Selfocracy

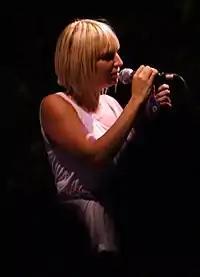
Music critics identified Australian singer Sia as an influence on the songs "Million Eyes" and "Mirror". Nottet himself also stated that she was one of his favorite acts during interviews.

The album opens with its title track, a "symphonic ballad", which features recording artist Blaise Landsbert-Noon talking about mirrors and reflections over "dark but stirring" music. He also tells myths of people who "would have died looking at themselves too long in a mirror", lyrically referencing the narcissist and egoist society surrounding him. The follow-up "Mud Blood" is a 1980s and rock-inspired electropop song that prominently features synthesizers in its refrain. Its "evocative" lyrics discuss on the presence of demons inside people. "Team8", the third song on "Selfocracy", is a pop recording where Nottet advises the listener to become part of the 'team8'. Nottet also references social media and "the fact that humans are becoming more and more prisoners". An editor of likened "Team8" to material released by Taylor Swift and One Direction. "Team8" is followed by the hip hop-inspired "Dirty" which commences as a lullaby and features a music box beat. It includes vocals from American rapper Lil Trip. Lucie Kosmala of found the song to be "innocent" and "childlike", while an editor of Newsmonkey likened it to material released by Swift, Pink and Katy Perry. Julien Goncalves of Pure Charts associated the lyrics of "Dirty" with the bullying Nottet was exposed to during his childhood.